Michael Curtiz

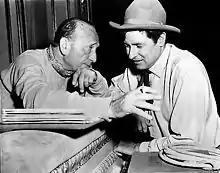
Curtiz with Will Rogers, Jr., in 1952

Sidney Rosenzweig argues that Curtiz had his own personal style, which was in place by the time of his move to America: "high crane shots to establish a story's environment; unusual camera angles and complex compositions in which characters are often framed by physical objects; much camera movement; subjective shots, in which the camera becomes the character's eye; and high contrast lighting with pools of shadows". Aljean Harmetz states that, "Curtiz's vision of any movie... was almost totally a visual one".